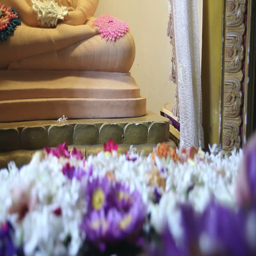
puts petals of flowers to author